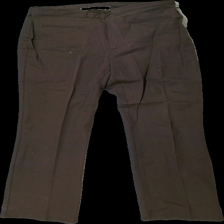
View: front
Type: Trousers
Category: Ladies
Brand: Lindex
Colors: Brown
Material: 100% cotton
Cut: Regular
Size: 42
Season: All
Stains: Minor
Damage: Yellow stain
Damage location: top center
Damage 2: White stain
Damage 2 location: top left
Price range: 50-100
Recommended usage: Export